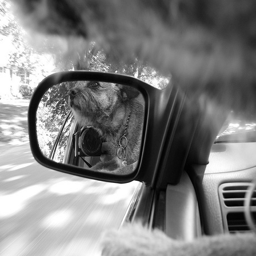
A camera photos a dog in a rearview mirror.
A dog in the side mirror of a car in the back seat.
A dog is riding in a car with its head out the window
A scruffy dog in a car reflecting off the side mirror.
A dog captured in the reflection of a car mirror.